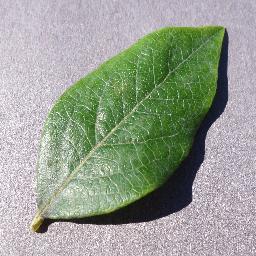
Label: Blueberry___healthy